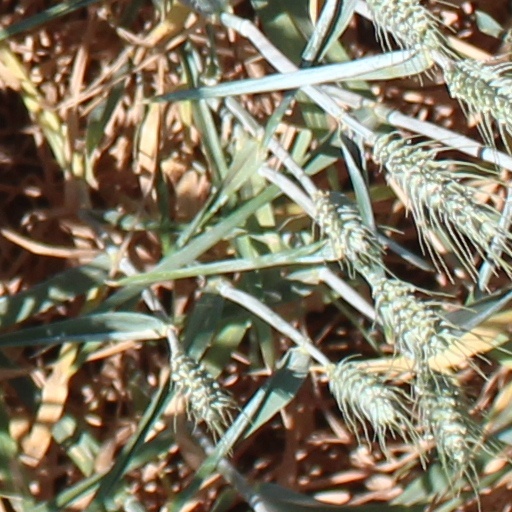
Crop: wheat